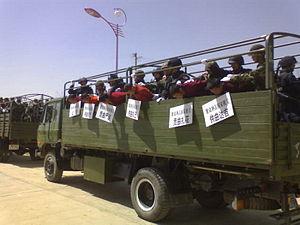
À la suite de tensions dans la région de Ngaba, un moine tibétain s’immole par le feu en février 2009. Quelque deux ans plus tard, le 16 mars 2011, Rigzin Phuntsog, un autre moine tibétain s'immole par le feu à Ngaba dans la province du Sichuan. Au moins 156 moines, nonnes et laïcs tibétains se sont immolés, demandant, selon l'association Campagne internationale pour le Tibet, la liberté au Tibet et le retour du dalaï-lama. Au moins 124 d'entre eux sont morts. La plupart de ces immolations se sont produites dans la province du Sichuan qui comprend environ 1,5 million de Tibétains.
Le Tibet, ou anciennement Thibet, est une région de plateau située au nord de l'Himalaya en Asie, habitée traditionnellement par les Tibétains et d'autres groupes ethniques et comportant également une population importante de Hans et de Huis. Le Tibet est le plateau habité le plus élevé de la planète, avec une altitude moyenne de 4 900 m.